Jafarganj Cemetery

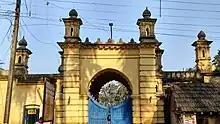
Main entrance of the Jafarganj Cemetery

Jafargaj Cemetery was built by Mir Jafar over an area of 3.51 acres within an enclosure of waved walls, about half a mile north to the Nizamat Fort Campus and inside the campus of Namak Haram Deorhi. It hosts the graves of the later Nawabs of Bengals of the Najafi dynasty, starting from Mir Jafar, and their family members while Khushbagh, which was built by Nawab Alivardi Khan, hosts the graves of the Nawabs of Bengal belonging to the Afshar dynasty and their family members. At present, this graveyard is controlled and maintained by the Archaeological Survey of India.